Vincenzo Cappello

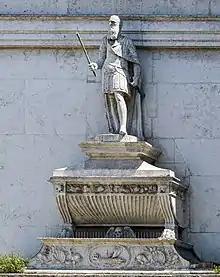
Monument to Vincenzo Cappello at his burial church of Santa Maria Formosa

In December 1515 he was appointed as fortress commander ("capitano") at Famagusta on Cyprus, after a gift of 2,000 ducats to the Republic. Cappello found the fortifications of Famagusta utterly insufficient to face an Ottoman attack, and denounced the behaviour of the Venetian officials on the island as "scandalous". Being firmly convinced of the "bad faith" of the Ottomans, he devoted himself to strengthening the defences of the city, which he achieved with only a modest additional monthly spending of 400 ducats. His successor, Bartolomeo Contarini, who replaced him in March 1519, expressly praised his work.